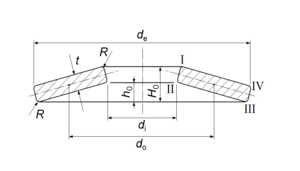
Une rondelle ressort est une rondelle qui assure une fonction ressort.